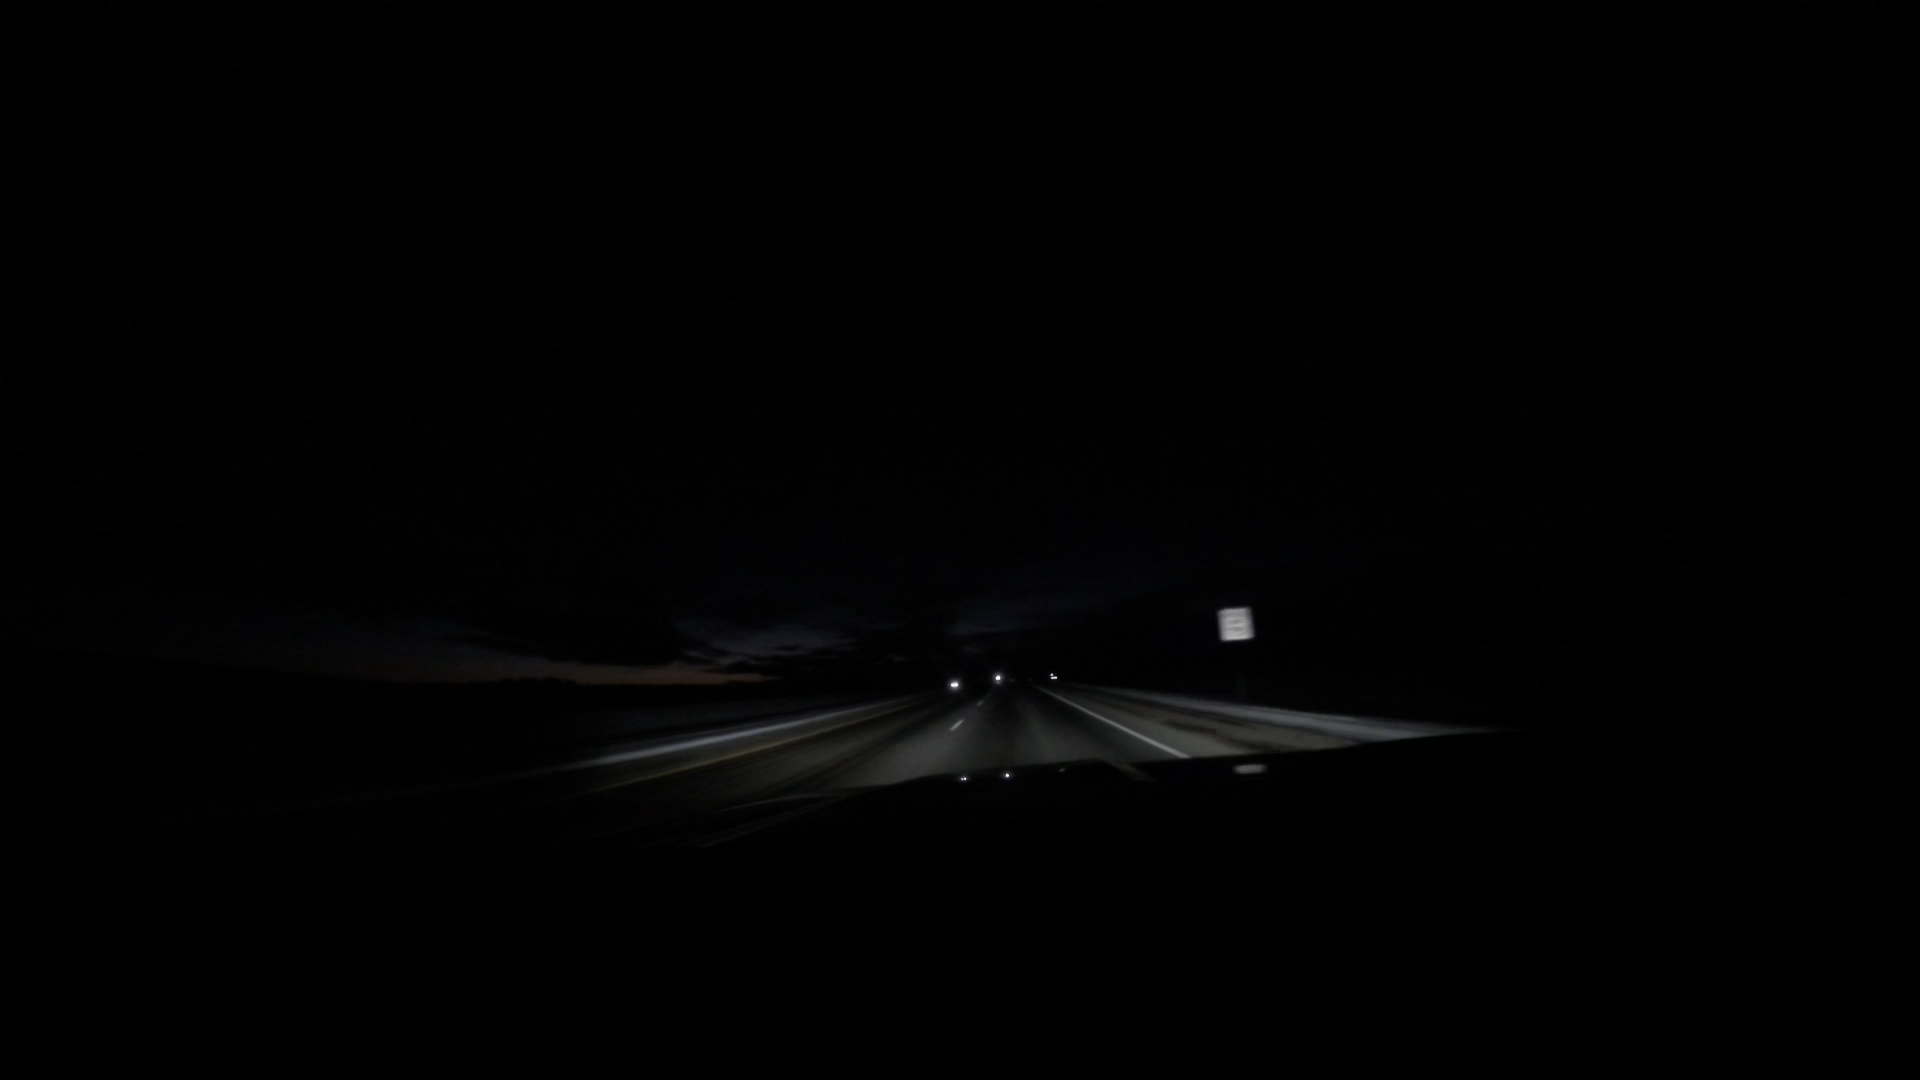
Speed limit sign label: mph75